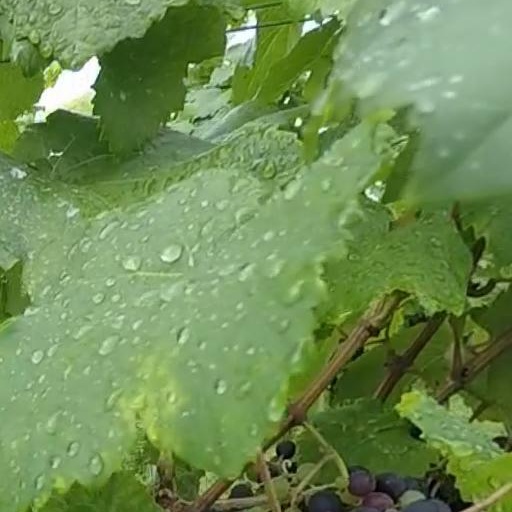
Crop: grape